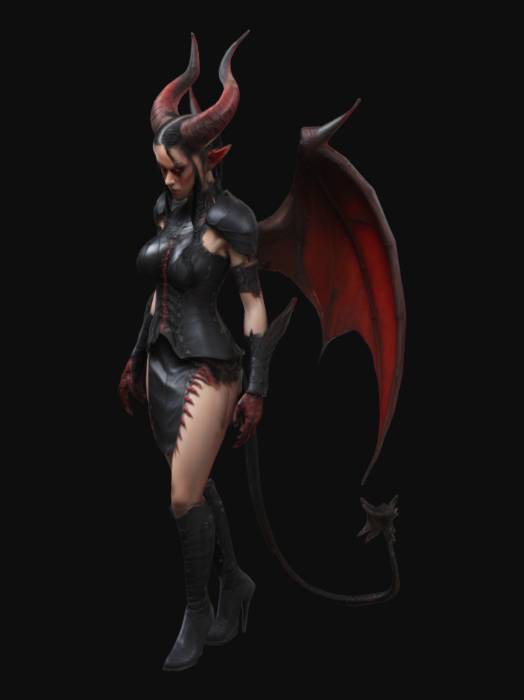
미적 점수 (1~10점): 9